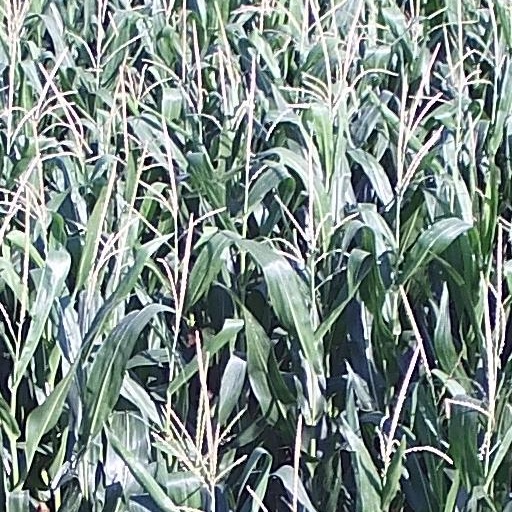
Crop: maize; corn